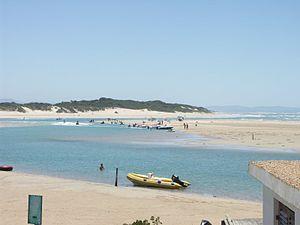
Cape St. Francis est un village d'Afrique du Sud situé dans la province du Cap-Oriental, à environ 1 h 30 de route au sud-ouest de Port Elizabeth. C'est un spot de référence pour les surfeurs. Il fut rendu célèbre par le film The Endless Summer.